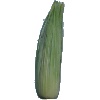
Label: corn_husk